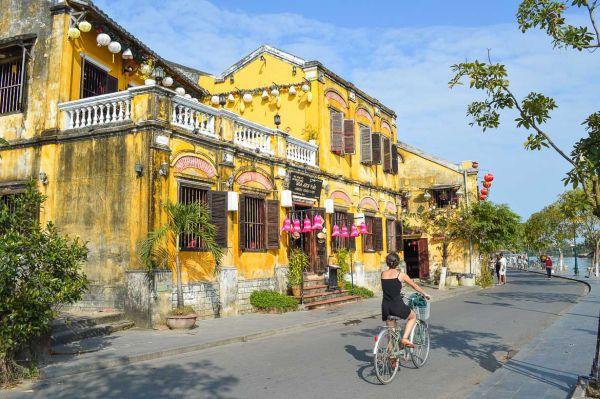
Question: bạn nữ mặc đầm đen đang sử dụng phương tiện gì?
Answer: đang sử dụng xe đạp